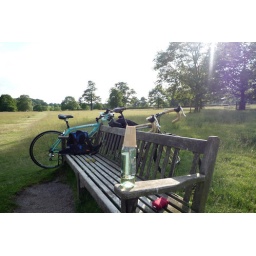
bike 180 - ride 114. white wine from plastic cups in the park on the way home from work. classy!